Biathlon European Championships 2014

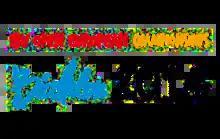
Biathlon European Championships 2014 official logo

The 21st Biathlon European Championships were held in Nové Město na Moravě, Czech Republic from January 29 to February 4, 2014.